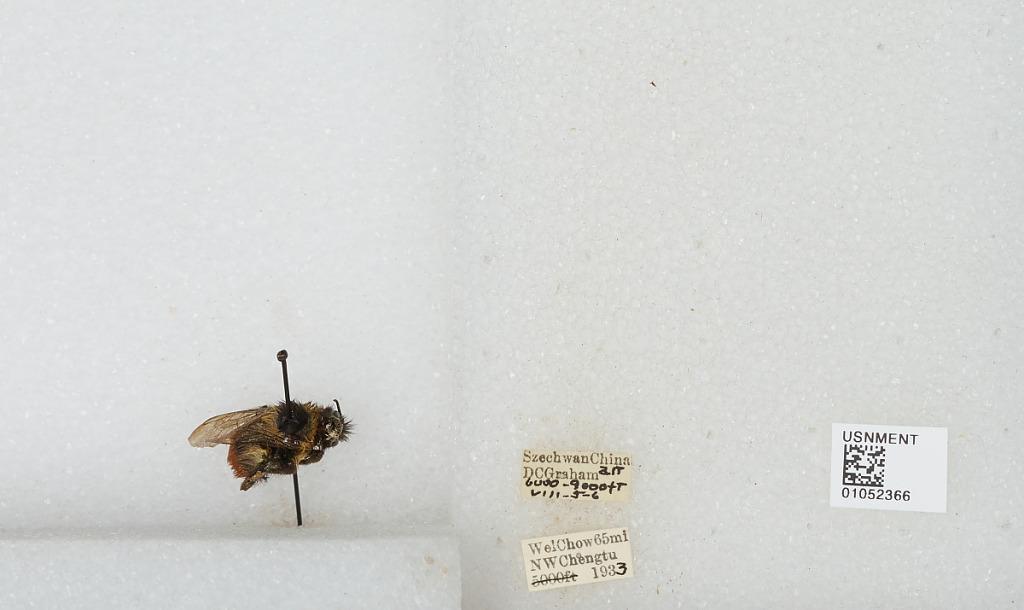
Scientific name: Bombus sp.
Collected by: D. Graham
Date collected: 1933-8-5
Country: China
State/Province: Sichuan
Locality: Wei Chow 65 mi NW Chengdu